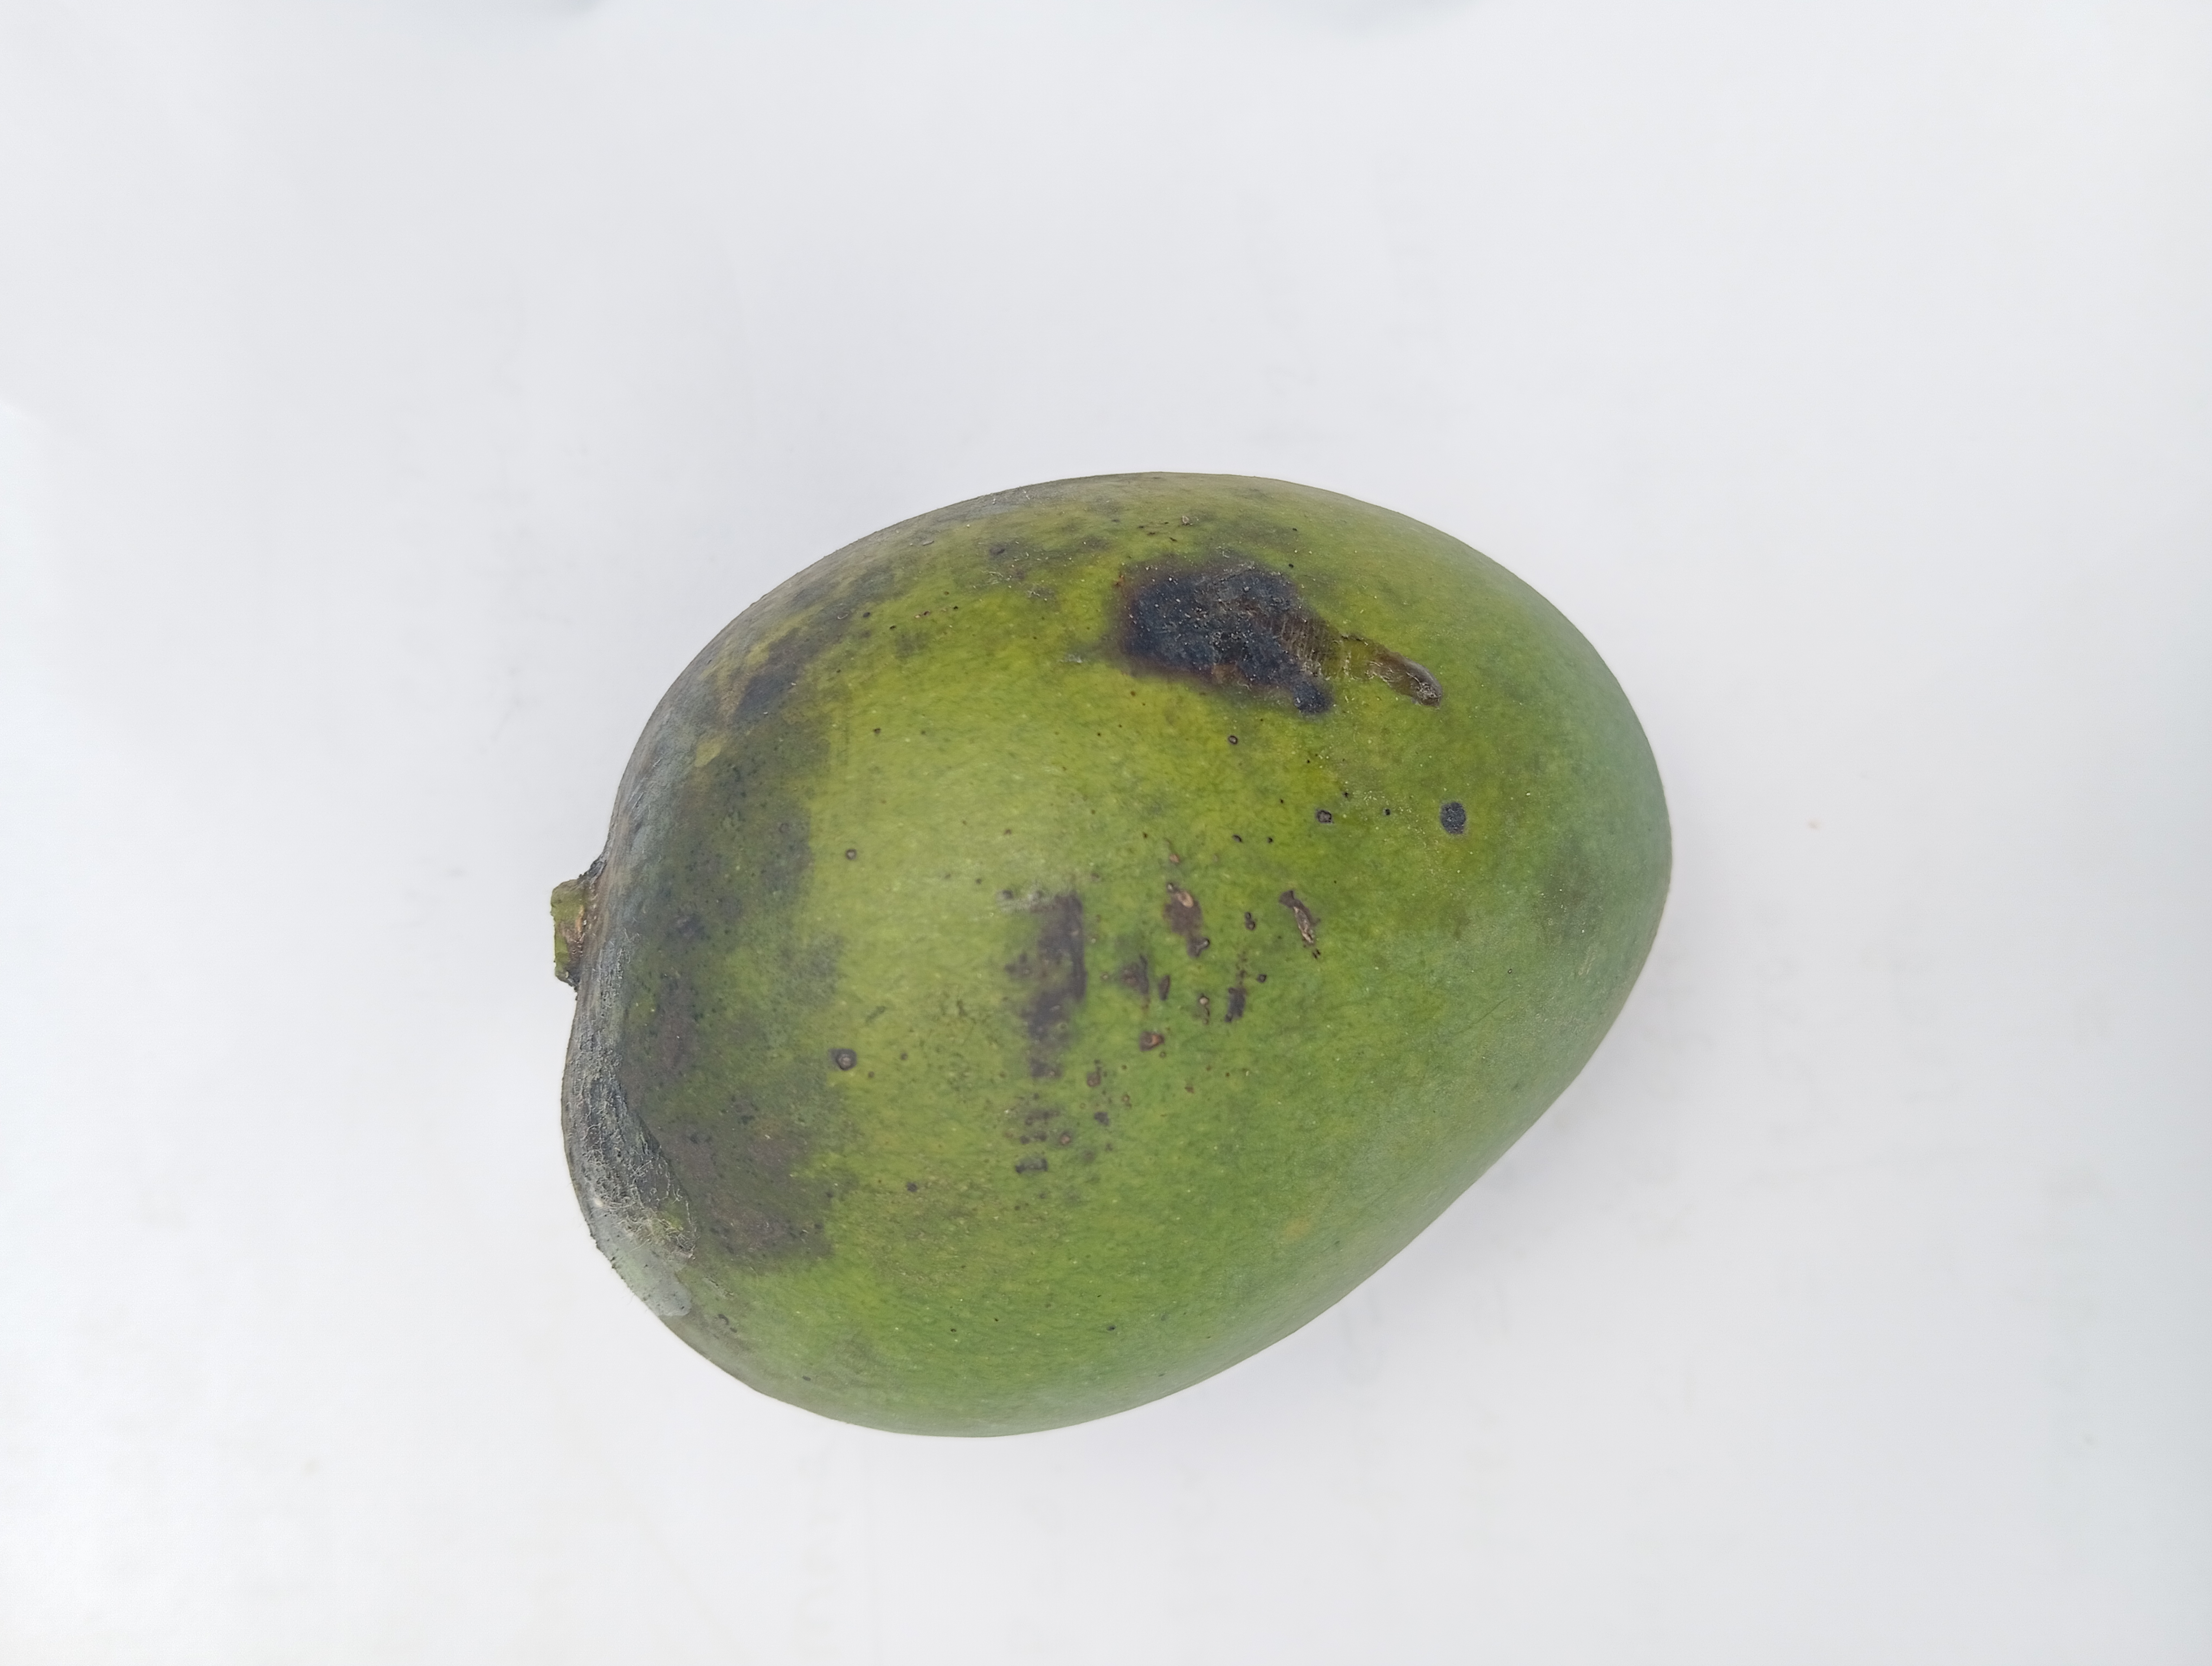
Mango variety: Harivanga